Kora Khai

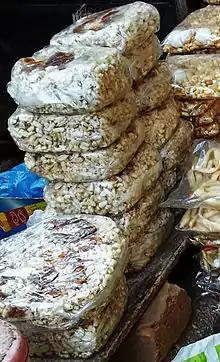
Korakhai in Bhubaneswar

Korakhai is a sweetmeat whose principal ingredients are khai (a form of puffed rice), jaggery, coconut and cardamom. It is a traditional Odia food, mainly served as a prasad in temples. It is a common food in the state of Odisha, India. Pilgrims offers Korakhai as a form of prasad to lord Lingaraj. It is also a form of caramelized lia, and is also known as Leeaa in western Odisha.